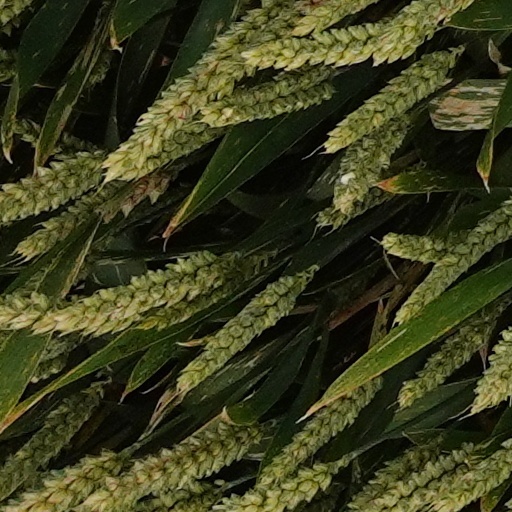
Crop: wheat